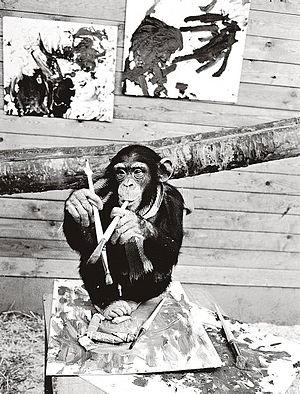
Ophavsret / Værksbegrebet
Kunstneren "Pierre Brassau", en svensk chimpanse som i virkeligheden hed Peter.[forklar yderligere]
Ophavsret er en beskyttelsesret, som personer, som frembringer værker, har til at disponere over værket. Ophavsretten sikrer kunstnere et vederlag ved brug af bøger og musikværker med videre, men sikrer også at samfundet kan få adgang til offentliggjorte værker på bestemte vilkår. Værksbegrebet er centralt i ophavsretten og præciserer, at skabelse har værkshøjde, og er i ophavsretlig forstand et værk, når det er resultat af en egen selvstændig kreativ proces. Det såkaldte dobbeltfrembringelseskrav, hvorved man ser på, om to personer, uafhængigt af og uden kendskab til hinanden, måtte frembringe det samme værk, kan være et afgørende moment i forhold til værkshøjdebedømmelsen. På engelsk bruges ordet "Copyright." Lovene omkring ophavsret er forskellige fra land til land.